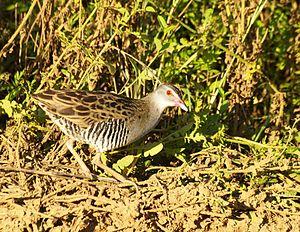
Le Râle des prés est une espèce d'oiseaux aquatiques de la famille des Rallidae. Le Râle des prés a les parties supérieures noirâtres striées de brun, des parties inférieures gris-bleuté et des flancs et un ventre rayés de blanc et de noir. Son bec est rouge et trapu, ses yeux sont rouges et surmontés d'un sourcil blanc. Il est plus petit que ses plus proches parents tels que le Râle des genêts. Cette dernière espèce a également un plumage plus clair et un trait sourcilier foncé.